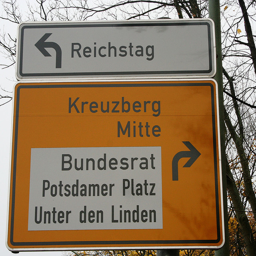
A street sign in german placed underneath some trees.
A sign in Germany indicating where different landmarks are located.
A foreign sign letting you know where towns are.
a right and left turn direction sign in german
A street sign giving directions is posted outside.